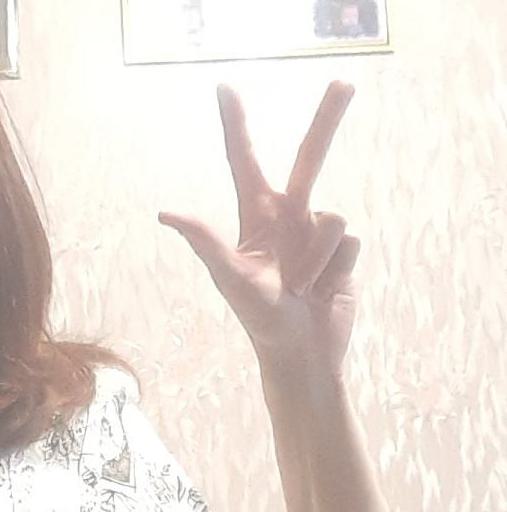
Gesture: three2